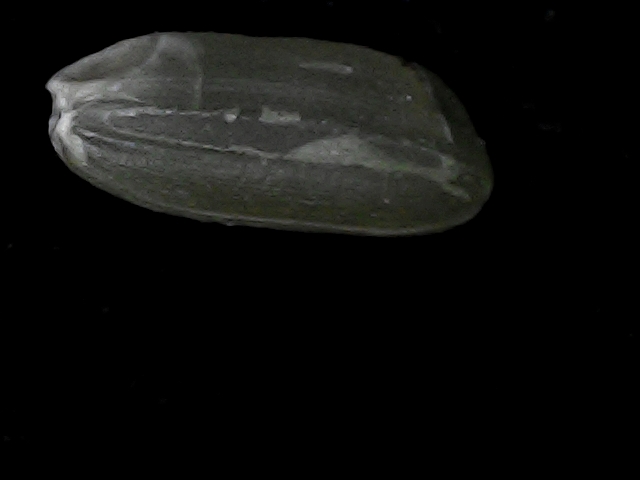
Rice variety: BD95